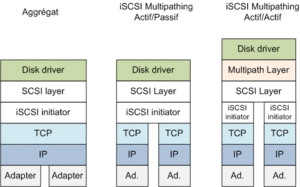
Comparaison entre l'aggrégat, le multipathing iSCSI actif/passif et Actif/Actif
iSCSI est une abréviation de Internet Small Computer System Interface. C'est un protocole de stockage en réseau basé sur le protocole IP destiné à relier les installations de stockage de données.